Myth II: Soulblighter

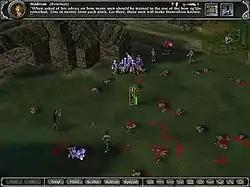
Screenshot of gameplay in "Soulblighter", showing the selection of a single unit. The player has selected a bowman named Hadrian (the unit surrounded by a yellow rectangle). The image also shows unselected warriors, who are currently attacking enemy units. At the top of the screen is the Status Bar. The mini-map of the battlefield is just below on the right. At the bottom of the screen is the Control Bar.

Basic gameplay involves the player selecting and commanding units. To select an individual unit, the player clicks on that unit. Once selected, the unit is surrounded by a yellow rectangle, beside which is a health meter, which diminishes as the unit takes damage. Units capable of utilising magic also have a mana meter in addition to their health meter. As they use magic, this meter diminishes, and then slowly regenerates over time. Units do not regenerate health, however, and there is no way to construct new units (although in some single-player missions, reinforcements are automatically received at predetermined points). To select all nearby units of a given type, the player double-clicks on any individual unit of that type. To select multiple units of different types, the player can either "shift click" (hold down the shift key and click on each individual unit) or use "band-selection" (click and hold the mouse button on a piece of ground, then drag the cursor across the screen. This causes a yellow box to appear, which grows and shrinks as it follows the cursor's movement. When the player releases the button, any units within the box are selected). The player can instantly select all units on screen, irrespective of type, by pressing the enter key. The player can also assign manually selected unit groupings to a specific key on the keyboard, and when that key is pressed, it instantly selects the desired group of units.